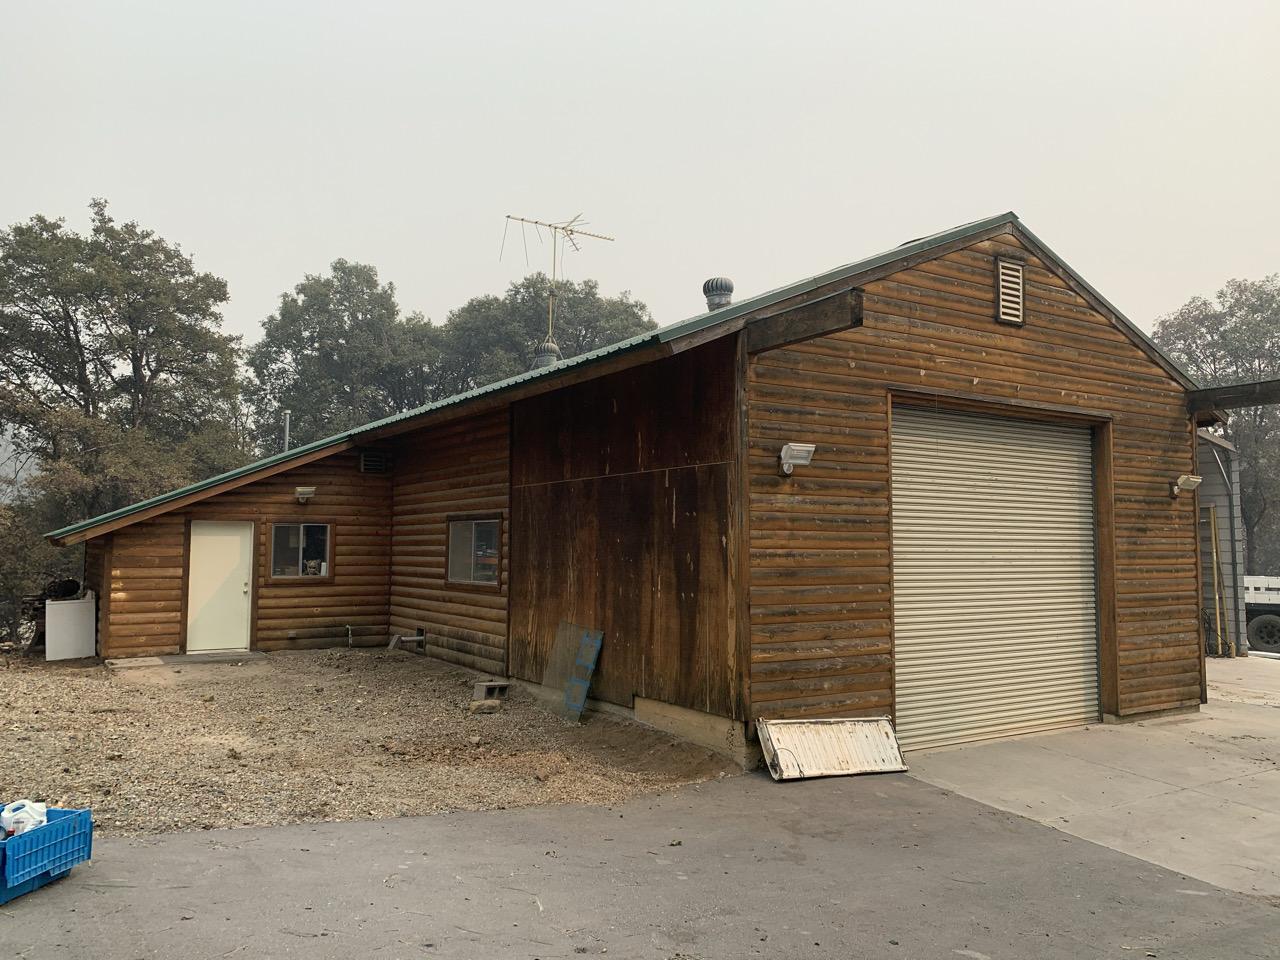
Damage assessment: affected